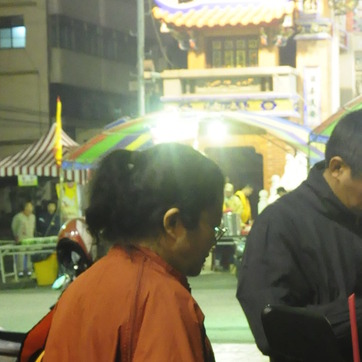
Material: hair